Mayoralty of Sergey Sobyanin

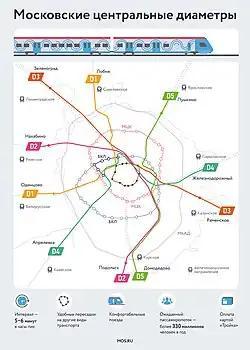
MCD map

On 10 September 2016, on the City Day, in the presence of Mayor Sergey Sobyanin and President Vladimir Putin, passenger traffic of electric trains was opened on the Moscow Central Circle (MCC), which was previously used as a railway line for freight transport. MCC includes 31 stations with transfers to 10 metro lines and 9 radial railway lines. The MCC is integrated with the Moscow metro for fare collection and transfers, which creates a single system with the metro.